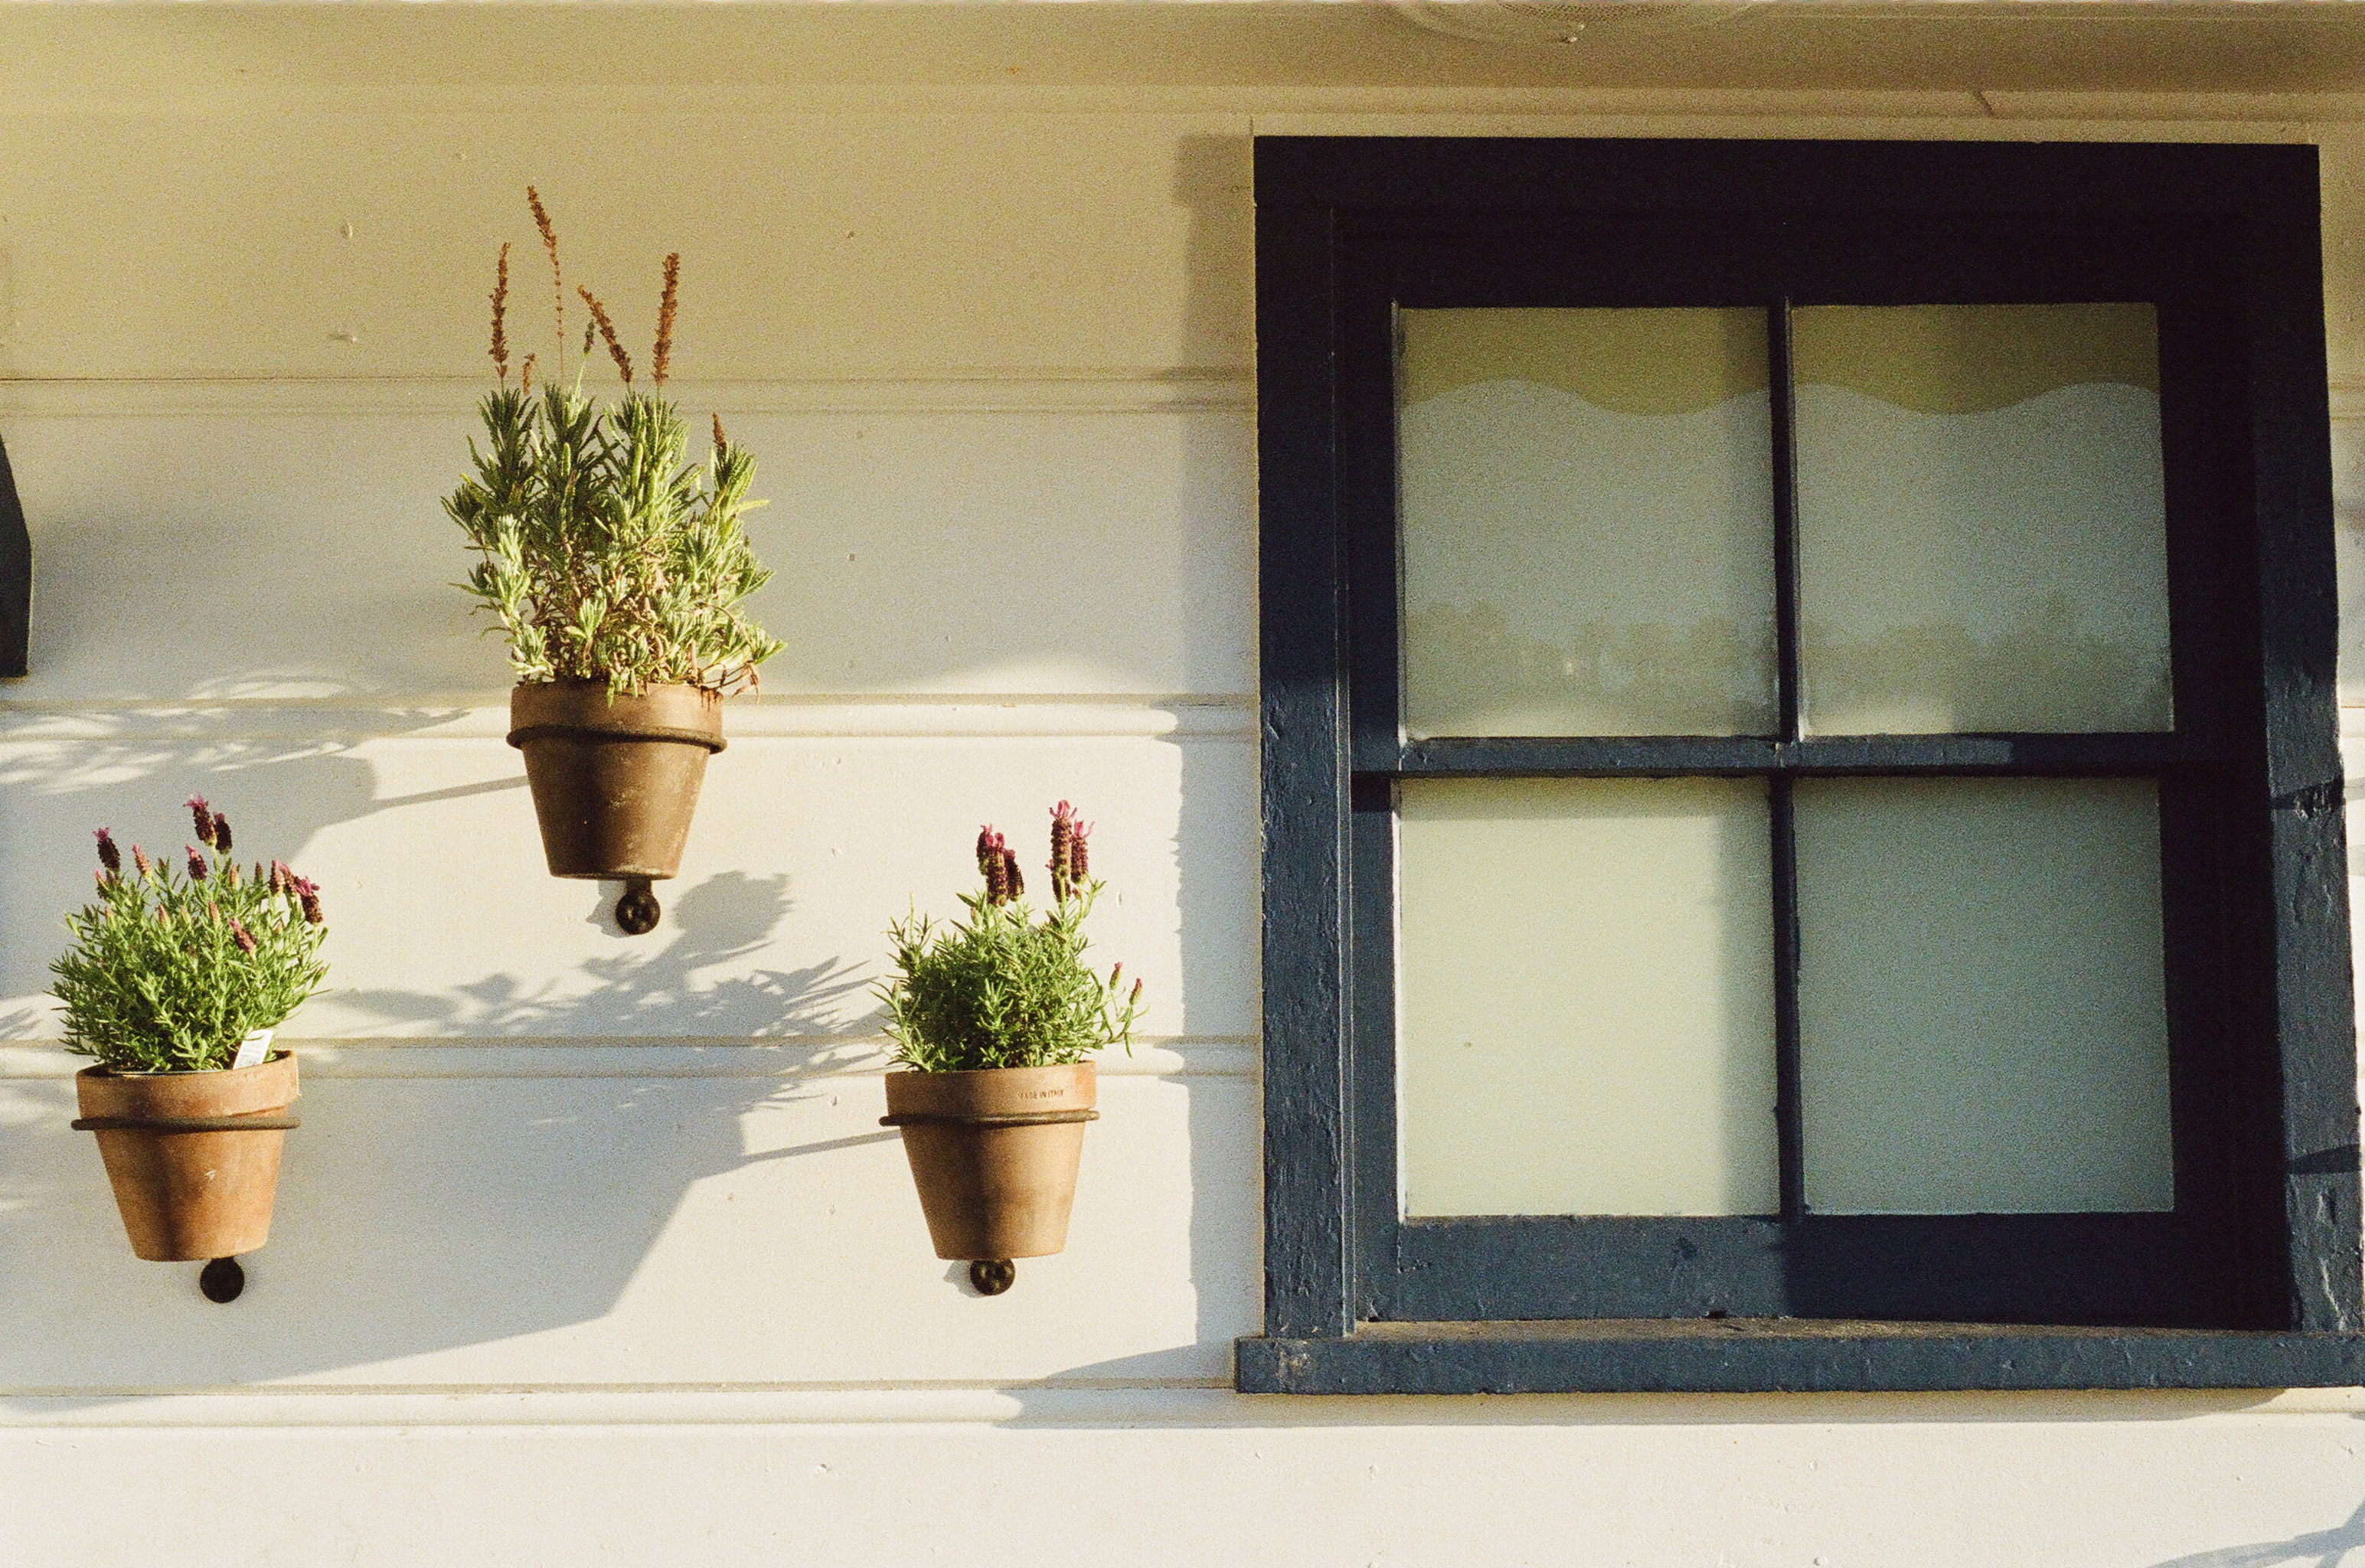
wood, house, window, home, wall, shelf, living room, furniture, room, lighting, interior design, design, window blind, flowerpots, window covering, window treatment